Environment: real
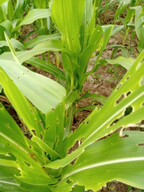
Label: fall_armyworm